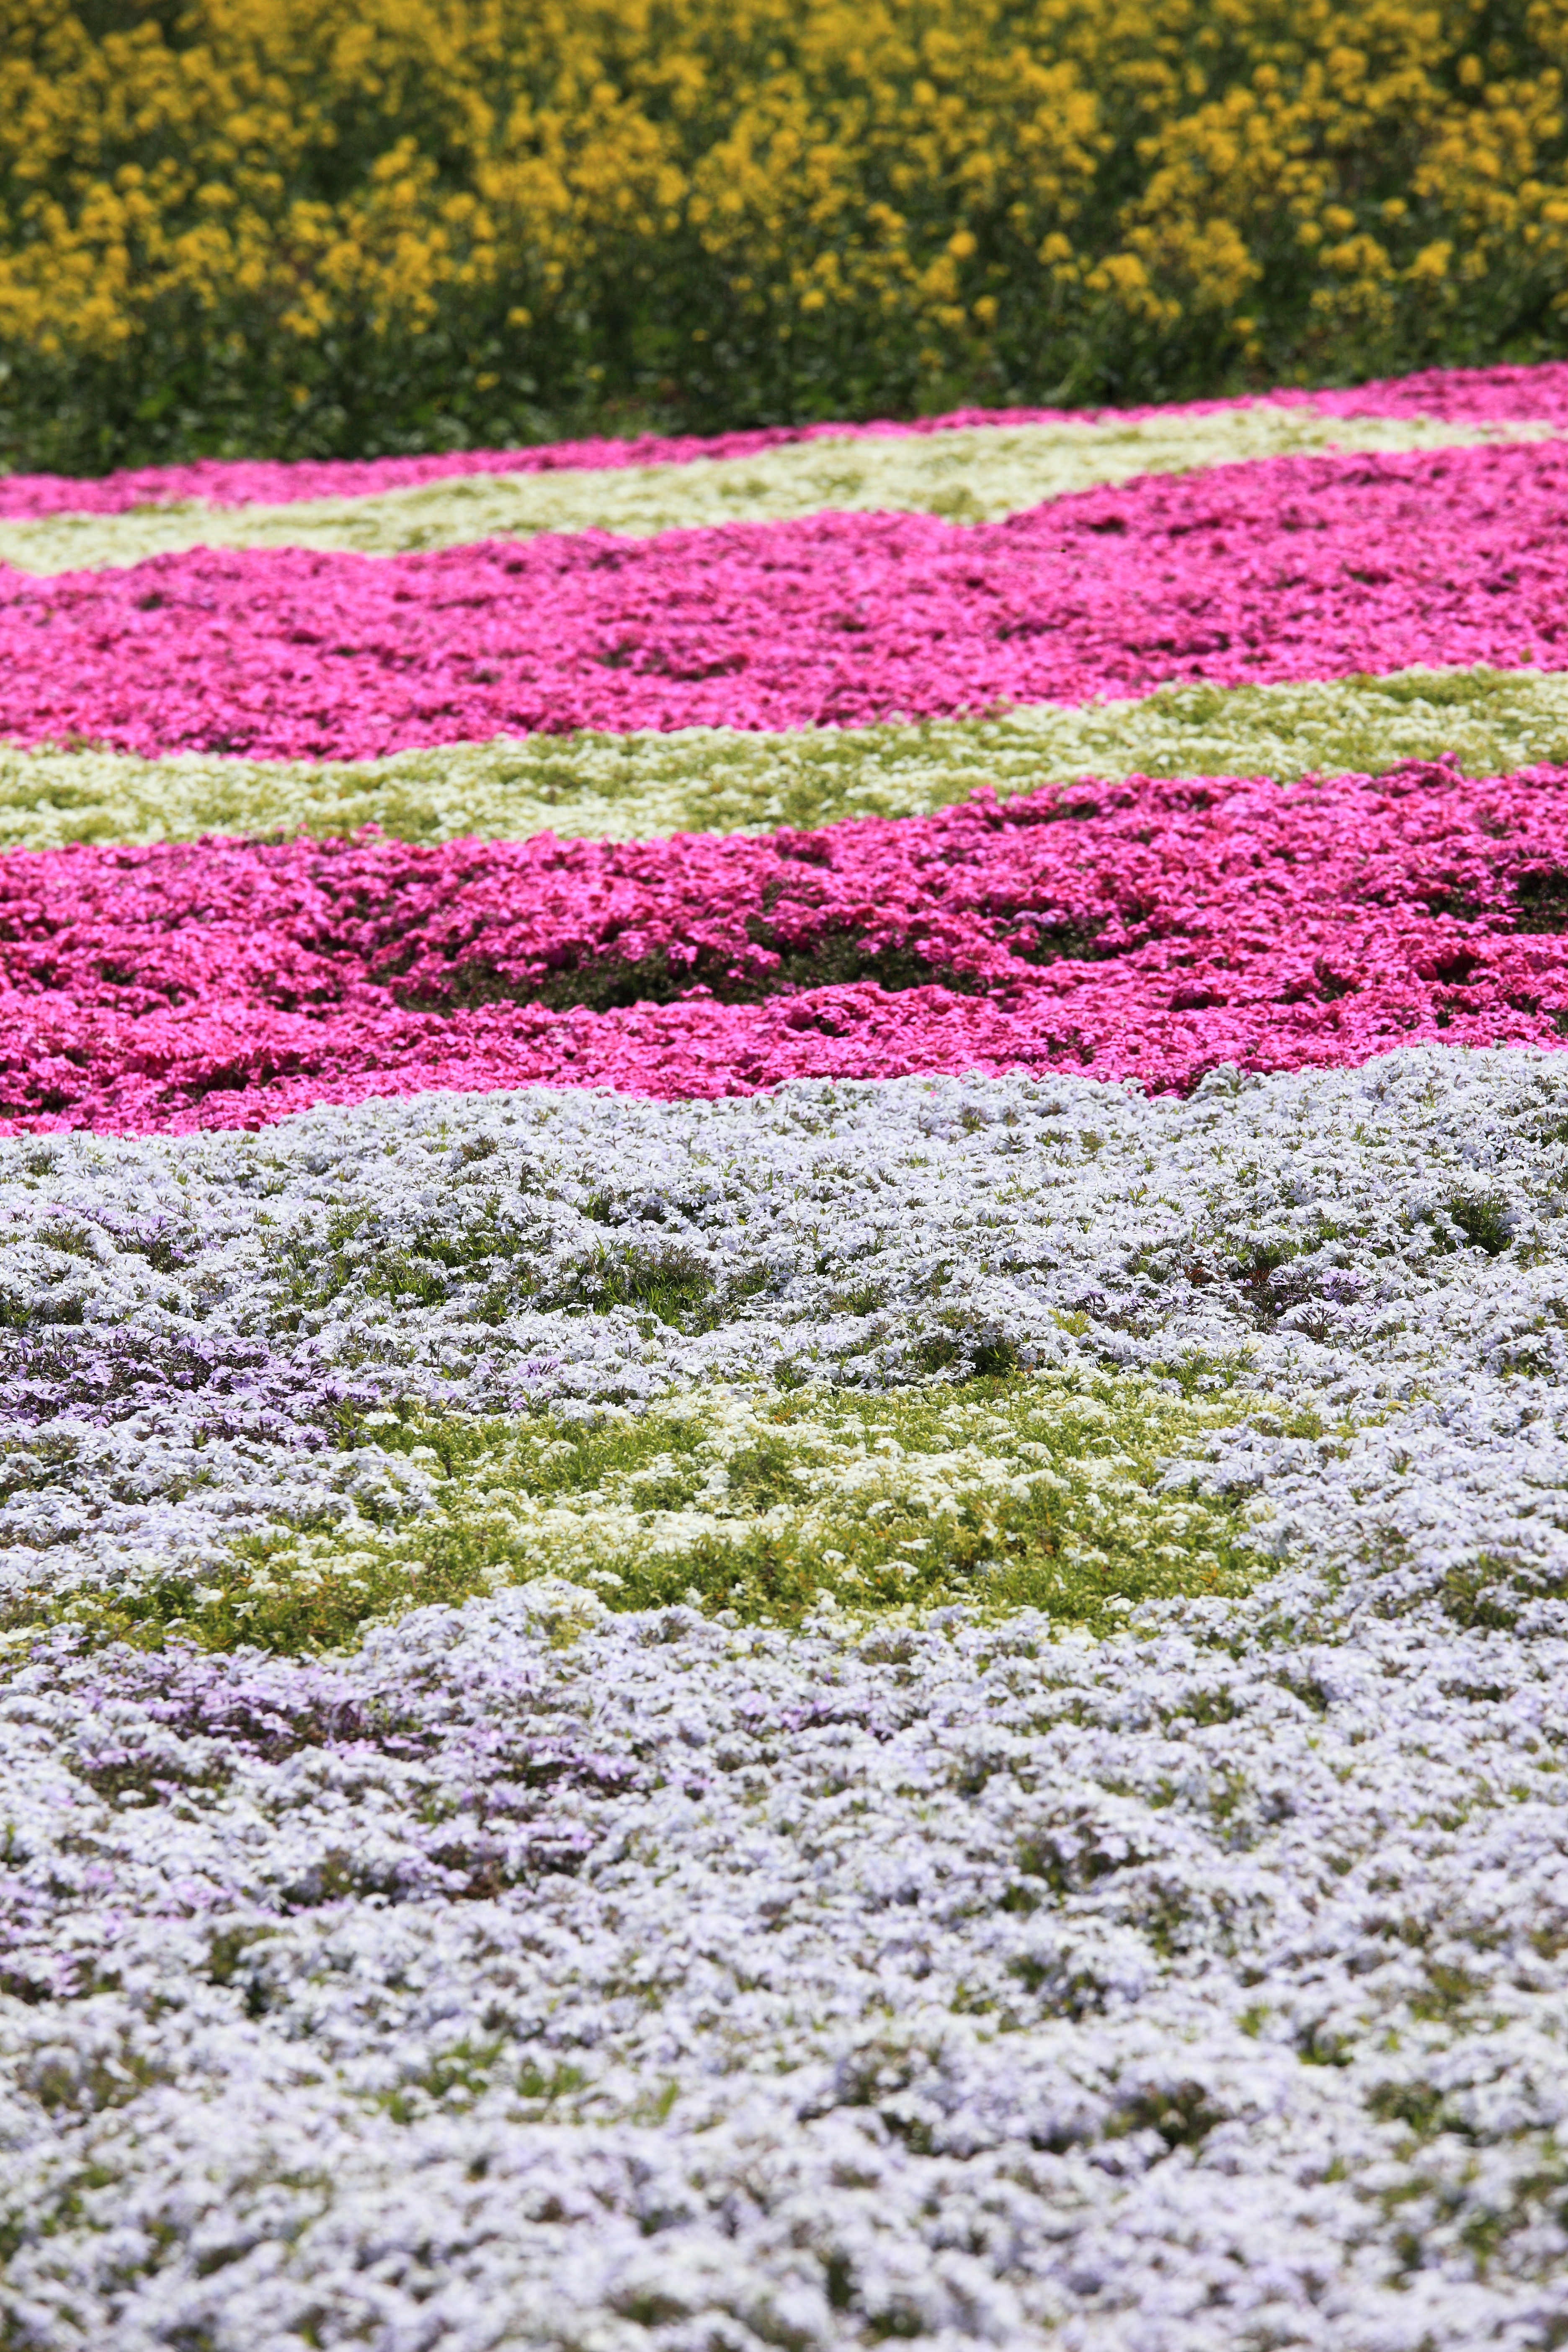
grass, plant, field, lawn, meadow, leaf, flower, petal, high, flora, wildflower, cool image, 5d, hires, markii, hi, res, resolution, gunma, takasaki, mosspink, flowering plant, grass family, land plant